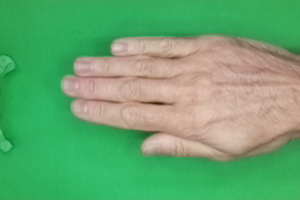
Label: paper